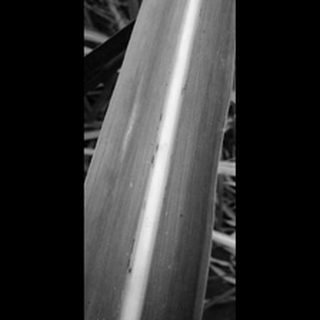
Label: sugarcane_yellow_leaf_disease